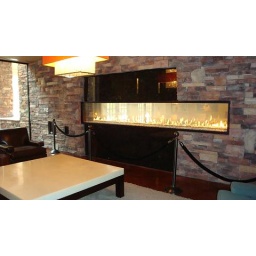
Neat fire wall in lounge area of casino bar, its warm too.